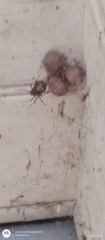
Species: Parasteatoda_tepidariorum